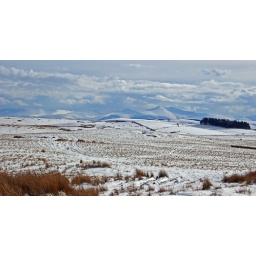
...with mountains and clouds in the background